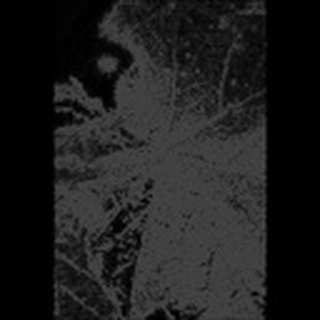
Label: cotton_aphids